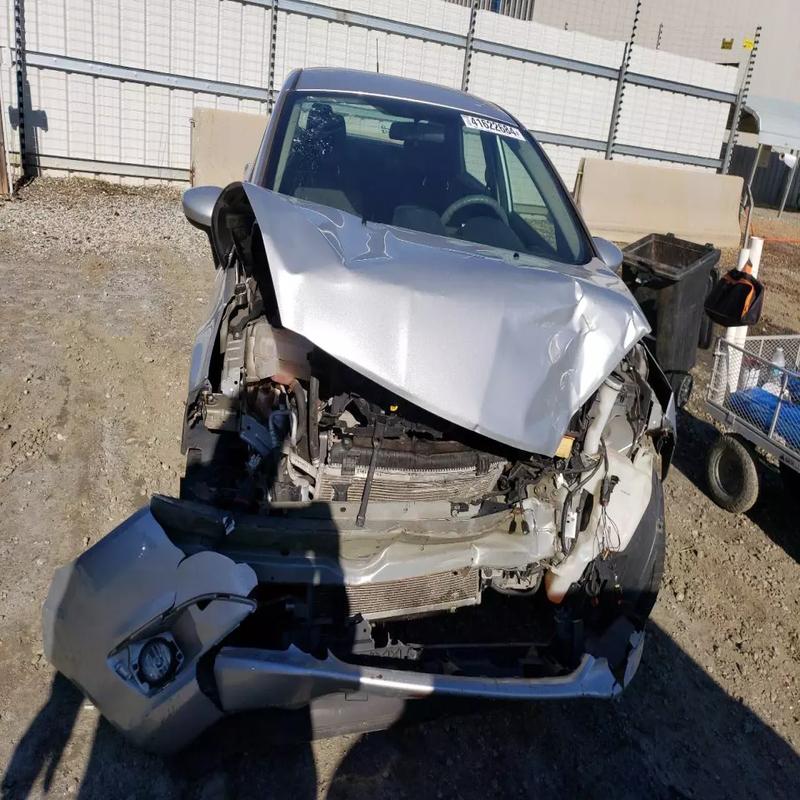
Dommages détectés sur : plaque d'immatriculation avant, pare-choc avant, feu avant droit, feu avant gauche, capot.
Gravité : majeur